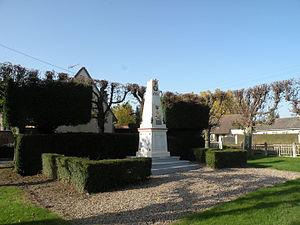
monuments aux morts de Herchies